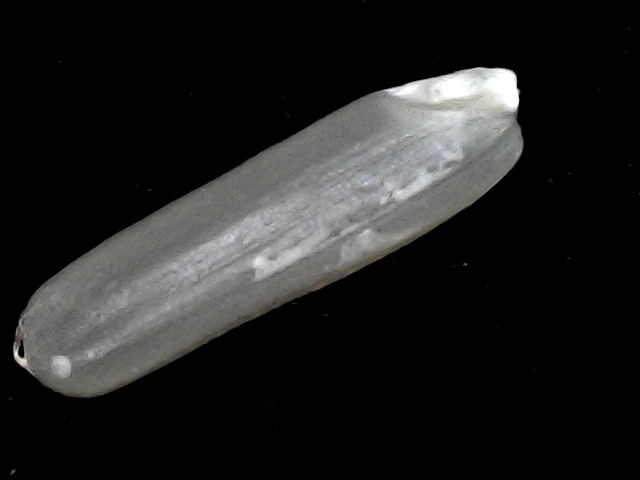
Rice variety: BD57